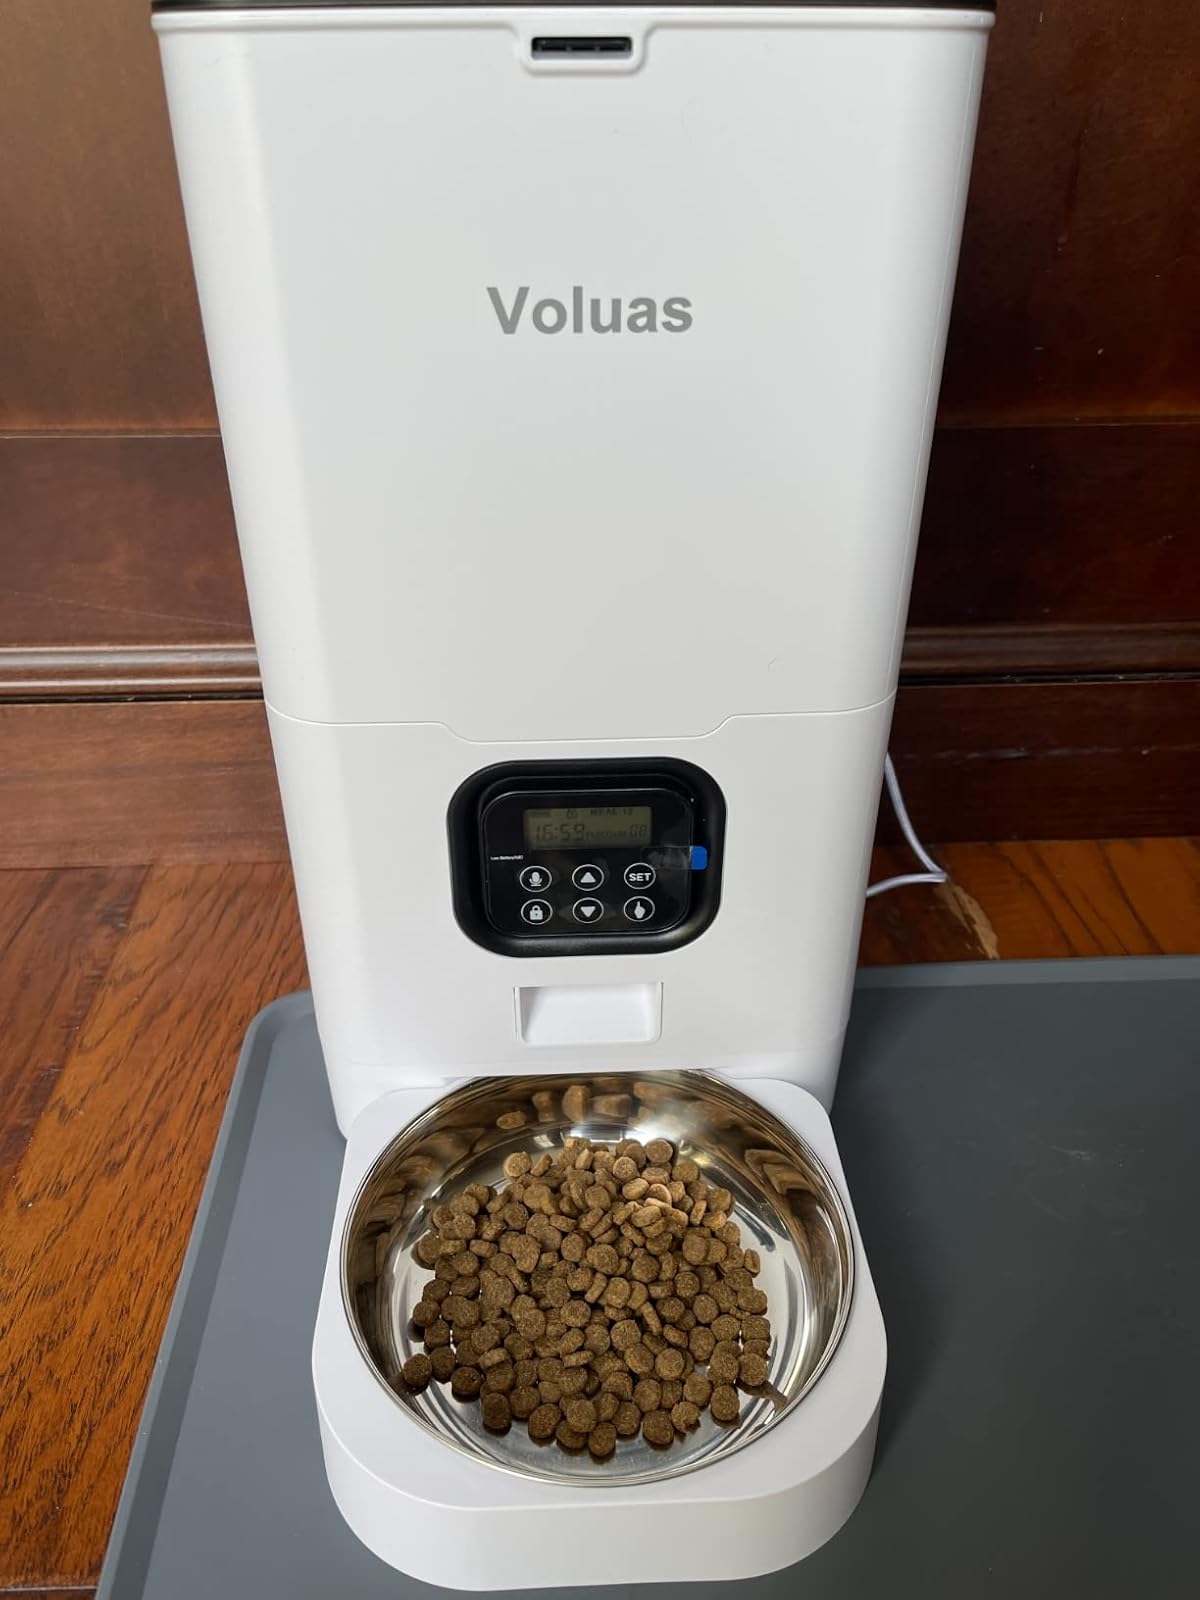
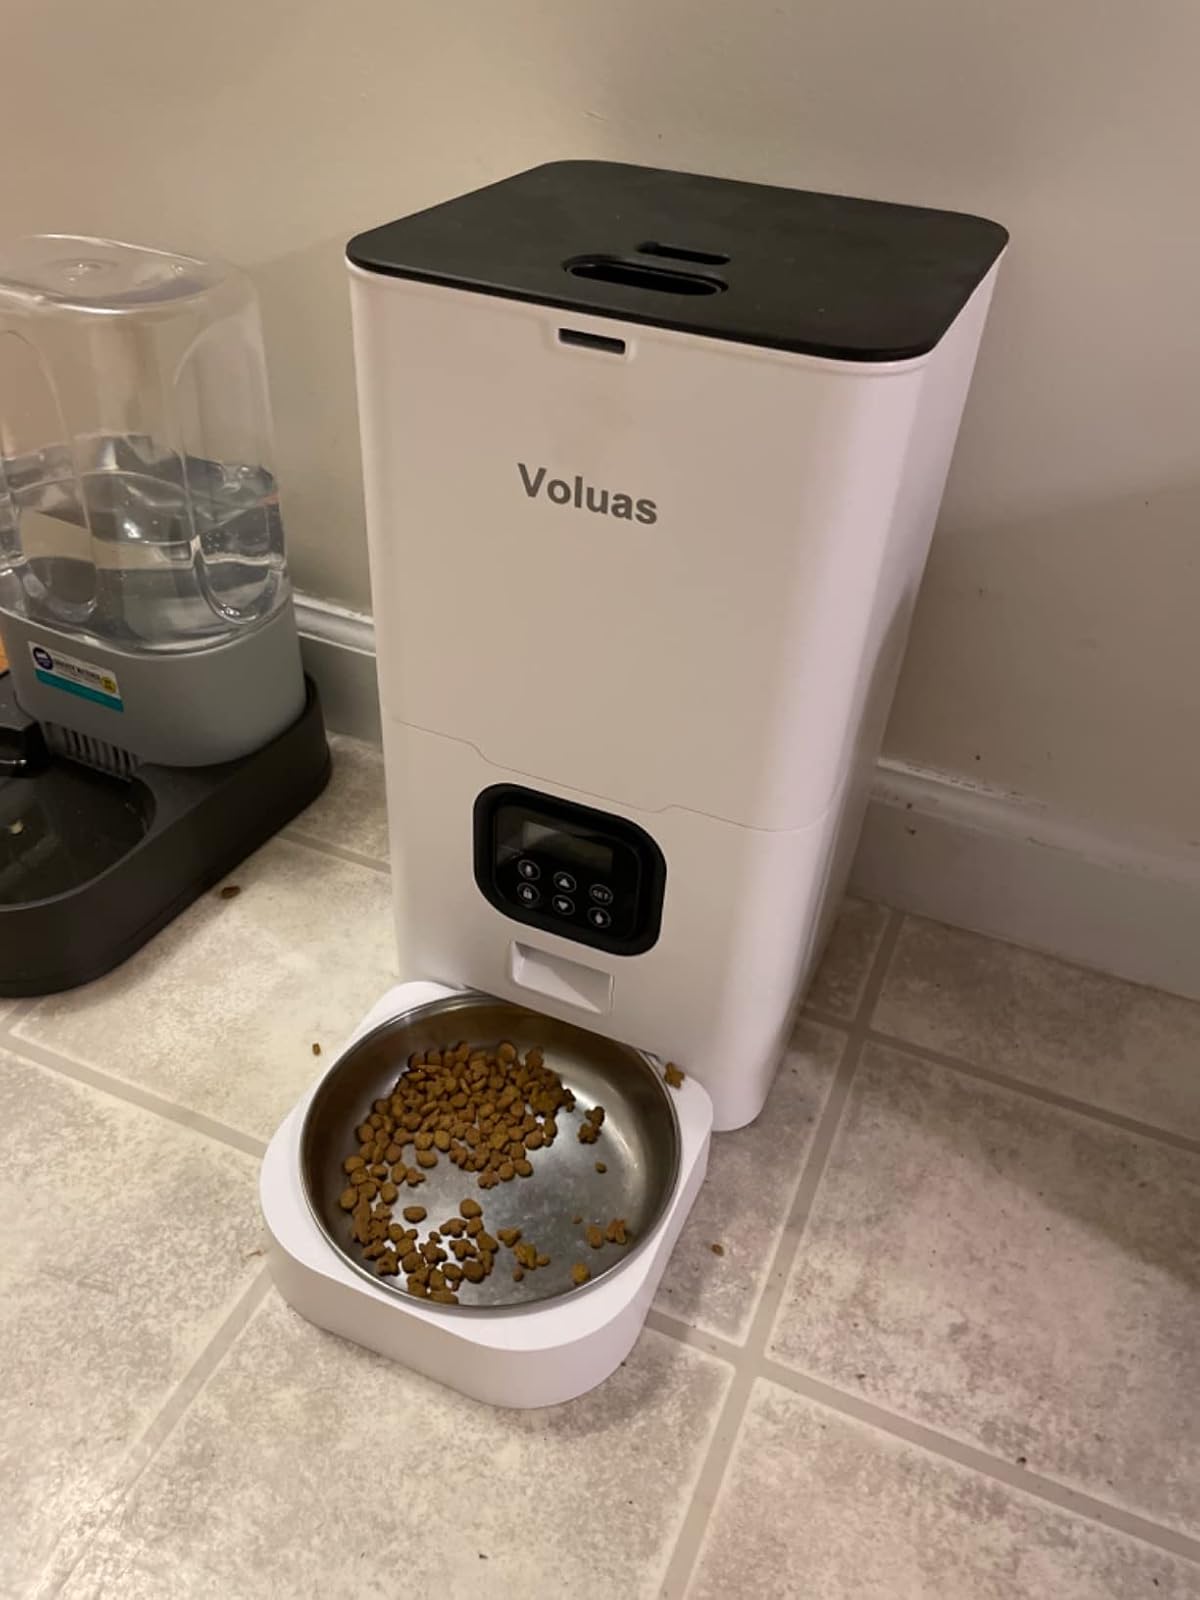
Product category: items_feeder
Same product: yes